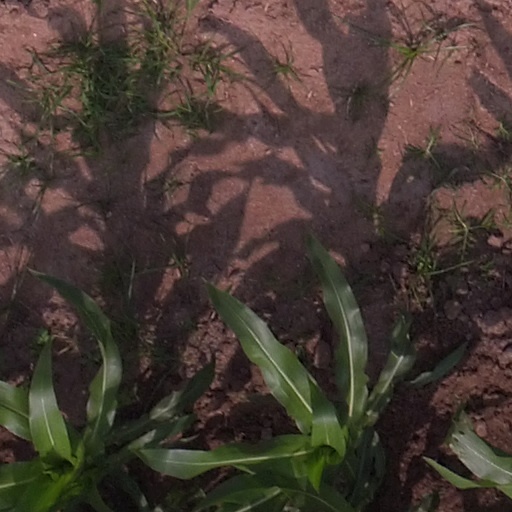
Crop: maize; corn